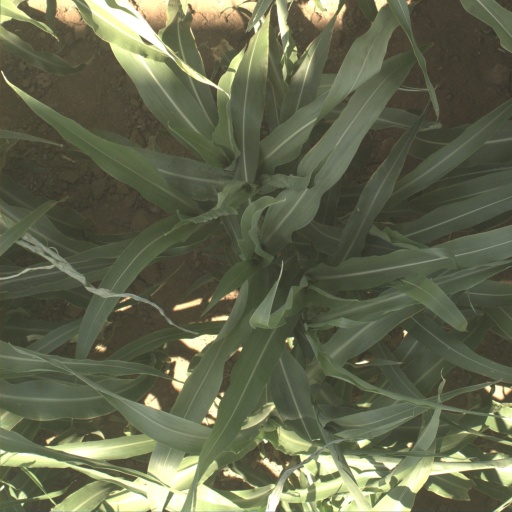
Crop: sorghum